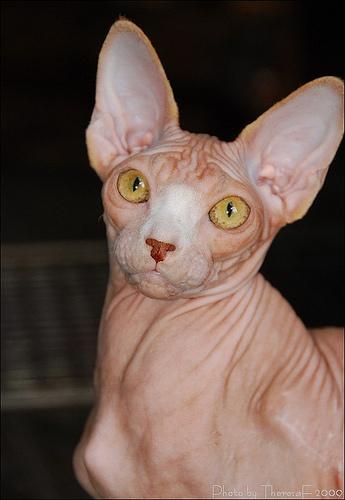
Breed: Sphynx